Laysan albatross

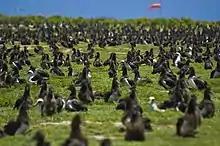
Laysan albatross rookery on Midway Atoll

In October 2009, an estimated 10,000 Laysan albatrosses nesting on Midway Atoll, part of the Papahānaumokuākea Marine National Monument, were killed each year from lead poisoning. The Laysan albatross has been globally listed as vulnerable to extinction by the World Conservation Union and is a special trust species on the Midway Atoll National Wildlife Refuge in the recently established national monument.